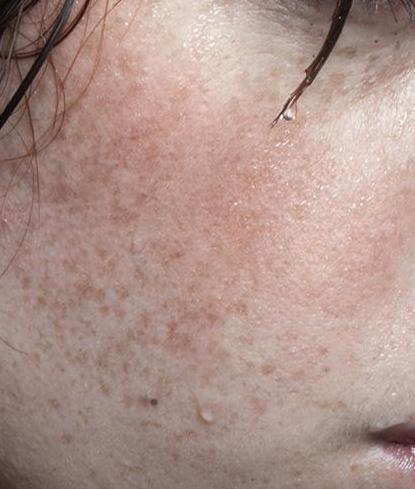
Texture: freckled